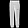
Label: Trouser